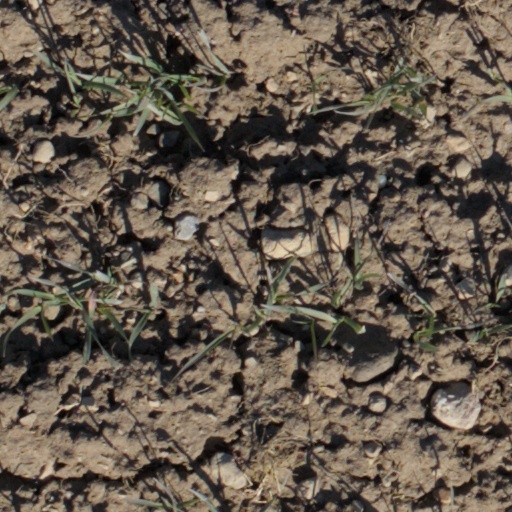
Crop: wheat